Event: Nepal Earthquake
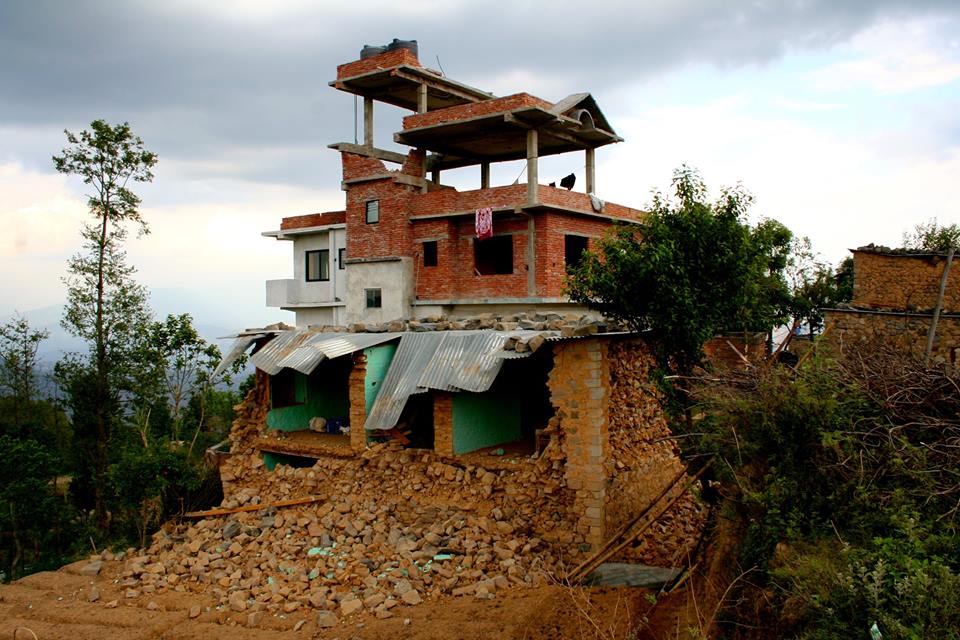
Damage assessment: damage